Olympian Hiawatha

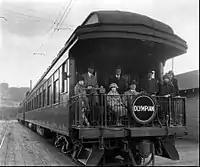
Olympian observation car

In 1926 the Olympian was scheduled to run from Chicago to Seattle in 70 hours. That year Milwaukee contracted with Pullman-Standard for new cars and the train was re-equipped, the new trains making their first runs in August 1927. To increase ridership the Milwaukee Road opened its first railroad-owned hotel near Yellowstone National Park, the Gallatin Gateway Inn. Gallatin Gateway was reached from a spur that reached the main line at Three Forks, Montana, and prior to the Great Depression the "Olympian" carried through sleepers for it.